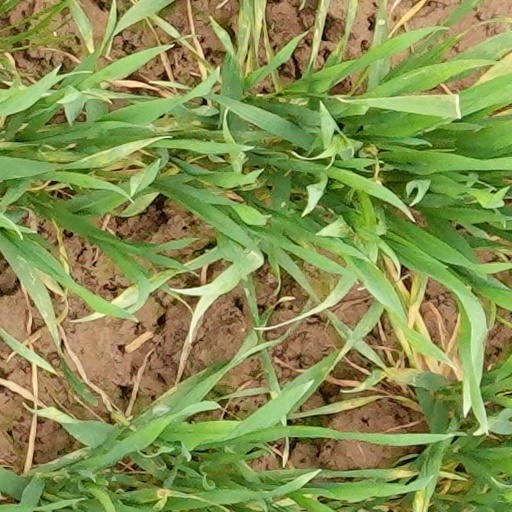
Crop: wheat